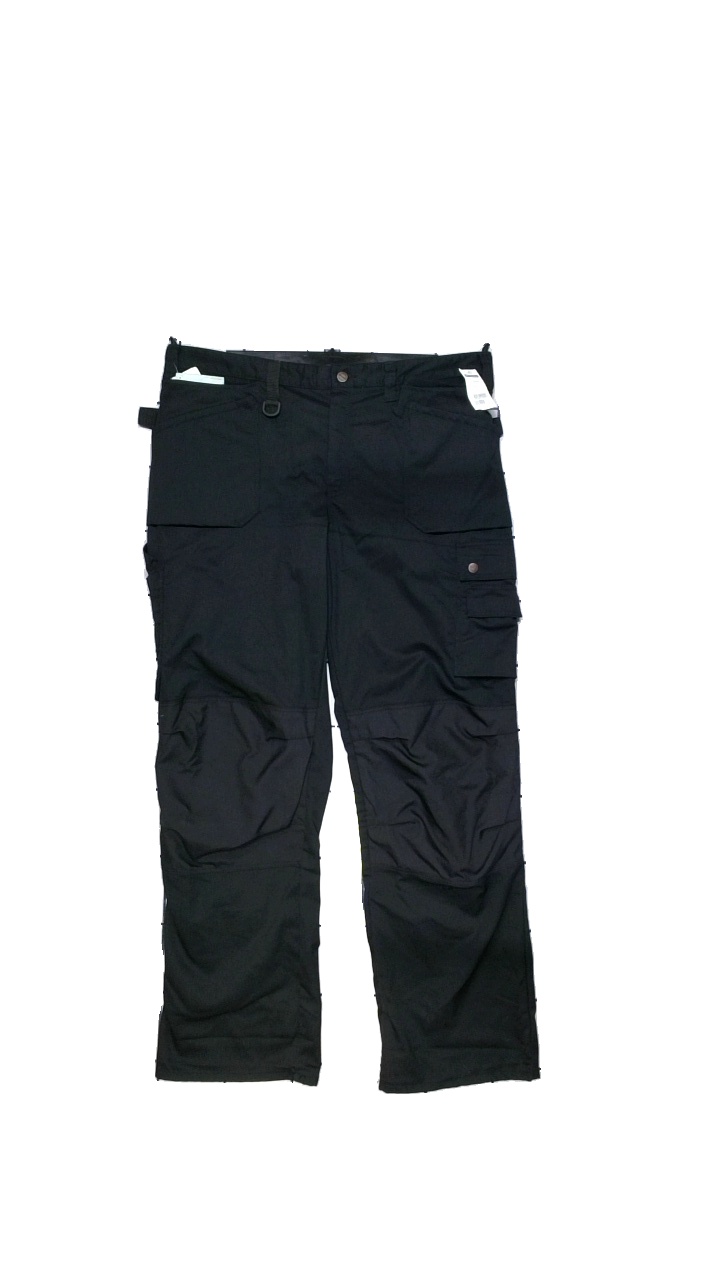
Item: Trousers (Men)
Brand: Fristads
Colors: Black
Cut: Regular
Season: All
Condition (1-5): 4
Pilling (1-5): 4
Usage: Reuse
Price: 100-150